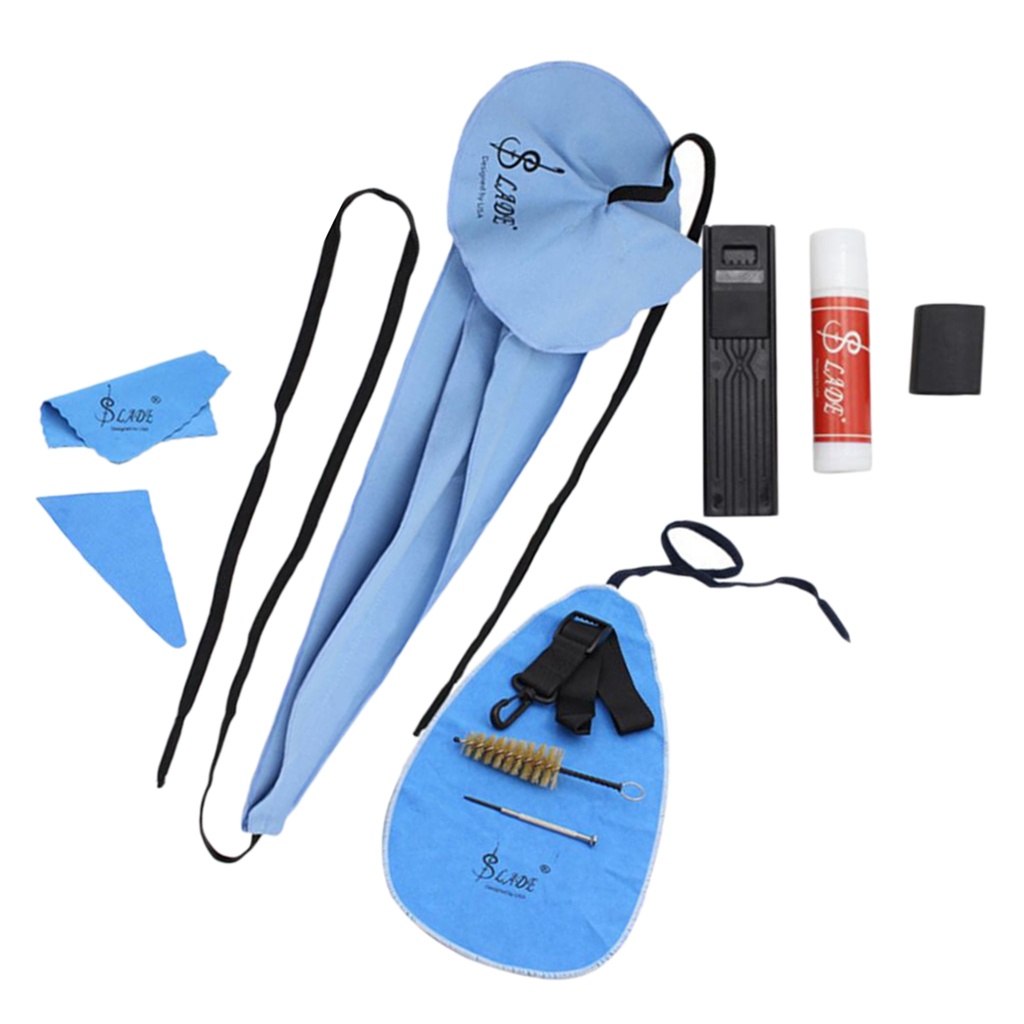
Sax Saxophone Cleaning Care Kit Cork Grease Thumb Rest Reed Case Mouthpiece Wind Instruments Parts
Description: 10-in-1 Saxophone Cleaning Care Kit Cork Grease Thumb Rest Reed Case Mouthpiece Screwdriver Woodwind Instruments Parts Includes a belt, reed case, thumb rest, cork grease, mouthpiece brush, 4 cleaning cloth and a mini screwdriver Simple adjustable length of high quality strap Cork grease lubricates and protects instrument Rubber thumb rest is designed to disperse the the weight into a wider space Cleaning cloth is designed to go into flute, better to help you clean the inside tube and buttons Designed for all sorts of saxophones and other wind instruments Material: Cloth, metal Size Chart: Size: Approx. 12 x 7.5 x 4cm/ 4.72 x 2.95 x 1.57inch Package Includes: 1 Piece Belt 1 Piece Cork Grease 1 Piece Thumb Rest 1 Piece Reed Case 1 Piece Mini Screwdriver 1 Piece Mouthpiece Brush 4 Pieces Cleaning Cloth
Brand: Shop2IndiaBei
Category: Arts & Entertainment > Hobbies & Creative Arts > Musical Instrument & Orchestra Accessories > Woodwind Instrument Accessories > Saxophone Accessories > Saxophone Care & Cleaning > Saxophone Care Kits